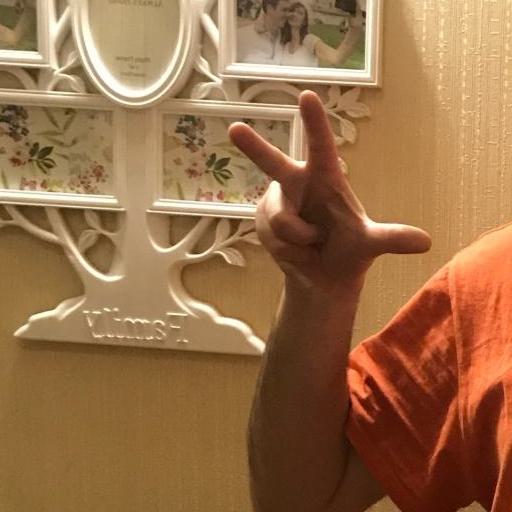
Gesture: three2